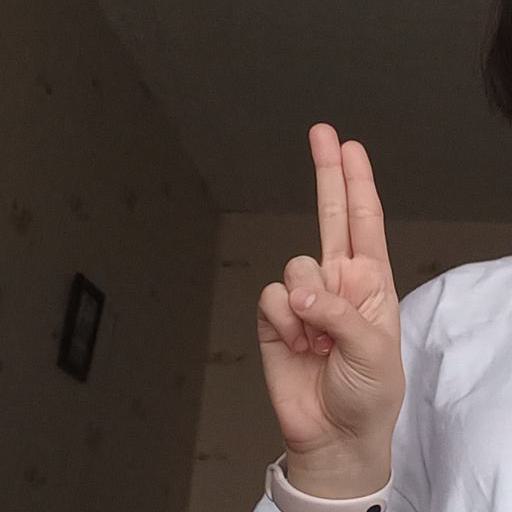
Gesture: two_up